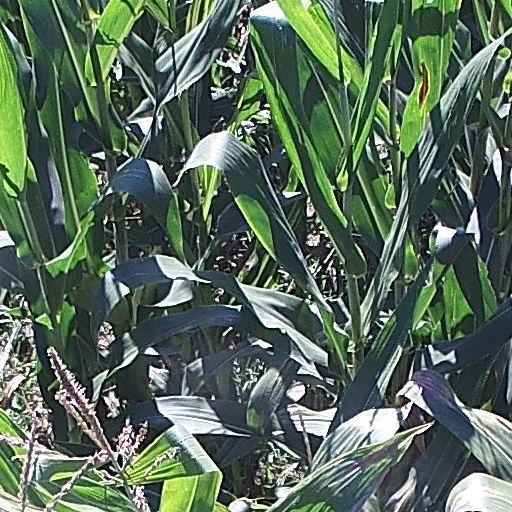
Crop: maize; corn